Rolling (metalworking)

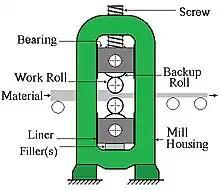
This sketch shows the components of a four-high Mill Stand

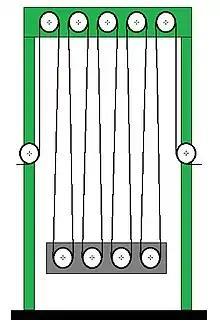
Sketch of looping tower

Slabs are the feed material for hot strip mills or plate mills and blooms are rolled to billets in a billet mill or large sections in a structural mill. The output from a strip mill is coiled and, subsequently, used as the feed for a cold rolling mill or used directly by fabricators. Billets, for re-rolling, are subsequently rolled in either a merchant, bar or rod mill. Merchant or bar mills produce a variety of shaped products such as angles, channels, beams, rounds (long or coiled) and hexagons.